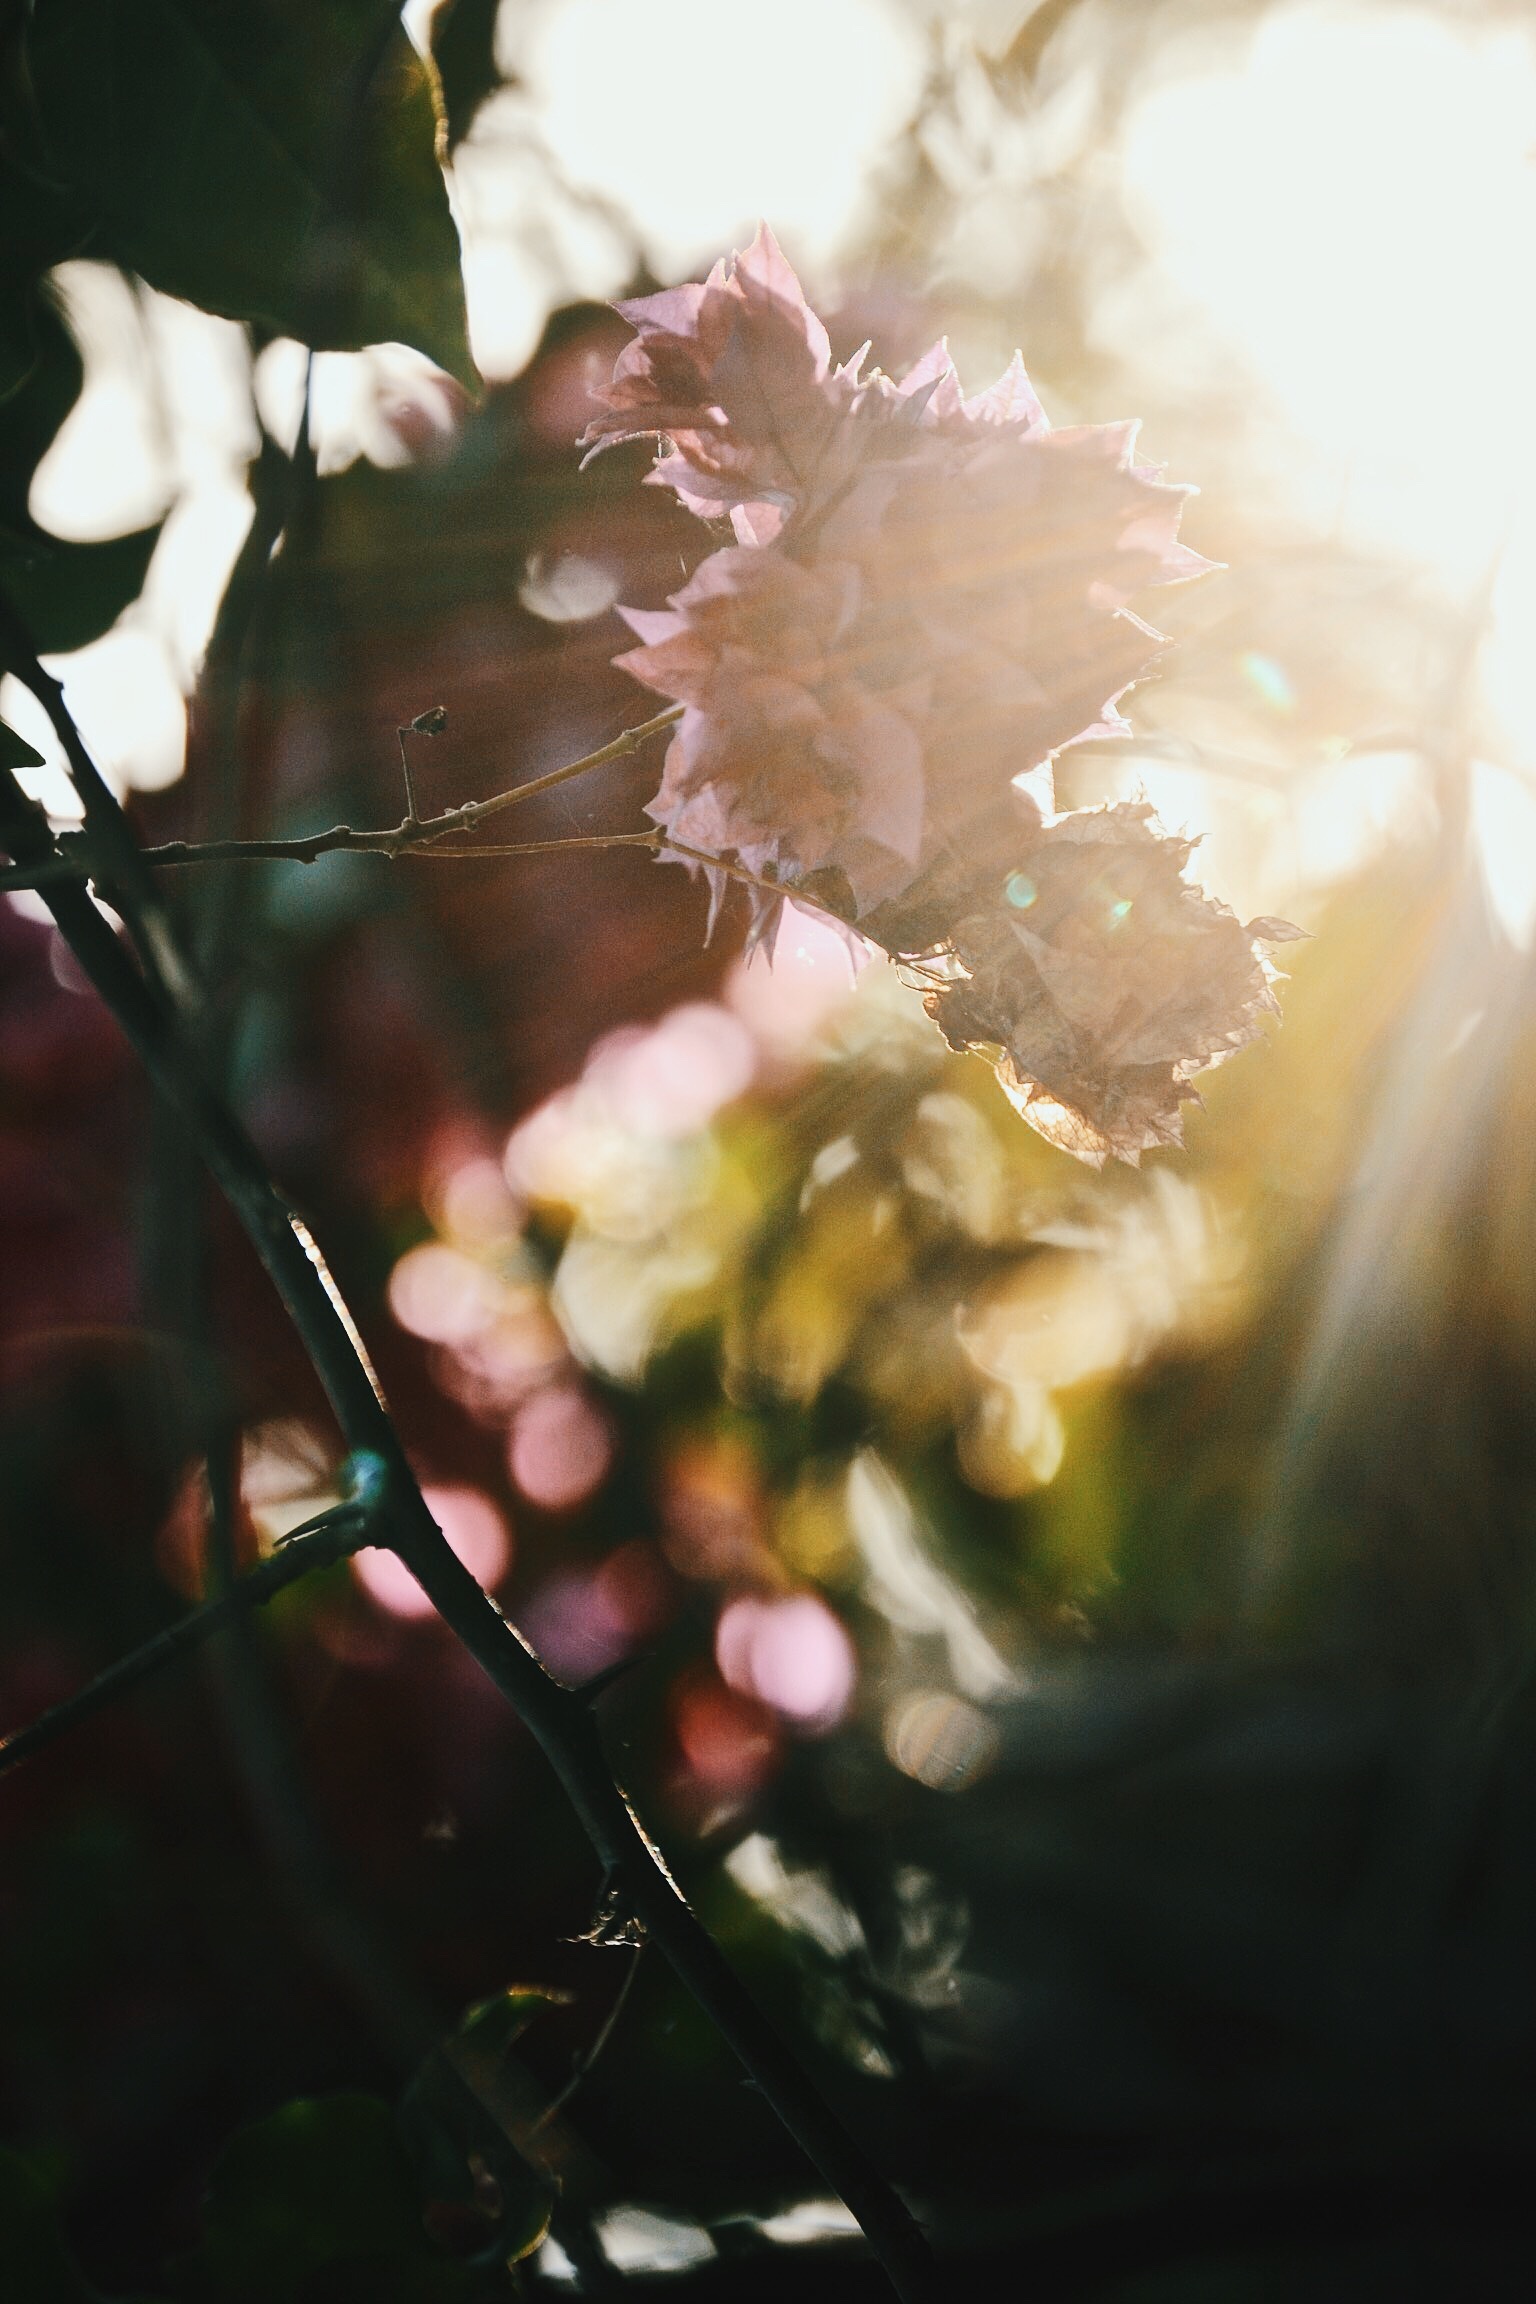
blossom, plant, photography, sunlight, morning, leaf, flower, petal, spring, green, color, autumn, yellow, flora, season, close up, floristry, macro photography